Deseret Industries

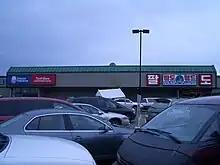
A Deseret Industries store in Federal Way, Washington. This location was relocated to a new building in Puyallup

DI was established in August 1938 by church president Heber J. Grant, toward the end of the Great Depression. The goal was to collect donated goods, employ people to collect and repair items, and sell items through thrift stores. DI's parent welfare division has gone through several name changes and reorganizations; it was initially known as the Church Security Plan.